Gná and Hófvarpnir

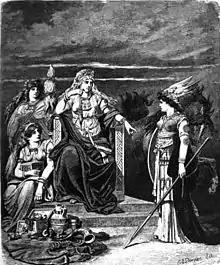
Gná is flanked by the horse Hófvarpnir, while standing before the enthroned Frigg in an illustration (1882) by Carl Emil Doepler

In Norse mythology, Gná (Old Norse) is a goddess who runs errands in other worlds for the goddess Frigg and rides the flying, sea-treading horse Hófvarpnir (Old Norse "he who throws his hoofs about", "hoof-thrower" or "hoof kicker"). Gná and Hófvarpnir are attested in the "Prose Edda", written in the 13th century by Snorri Sturluson. Scholarly have proposed that Gná is a "goddess of fullness" and, in the 1800s, as potentially cognate to Fama from Roman mythology. Hófvarpnir and the eight-legged steed Sleipnir have been cited examples of transcendent horses in Norse mythology.